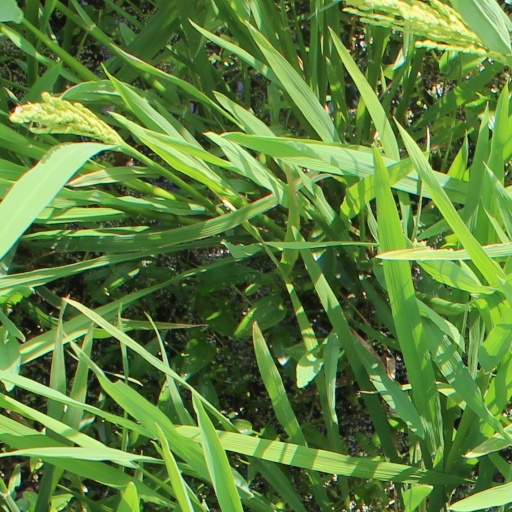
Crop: rice